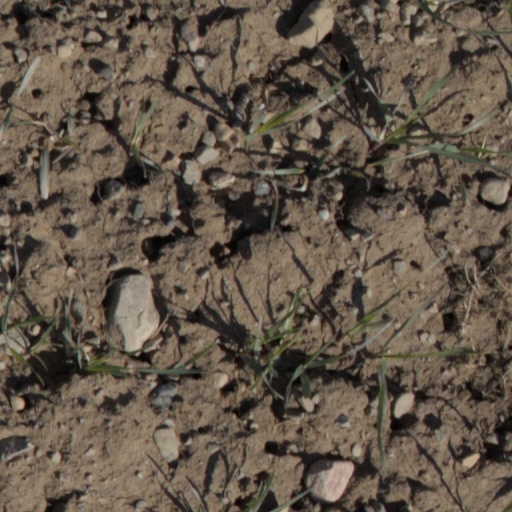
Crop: wheat